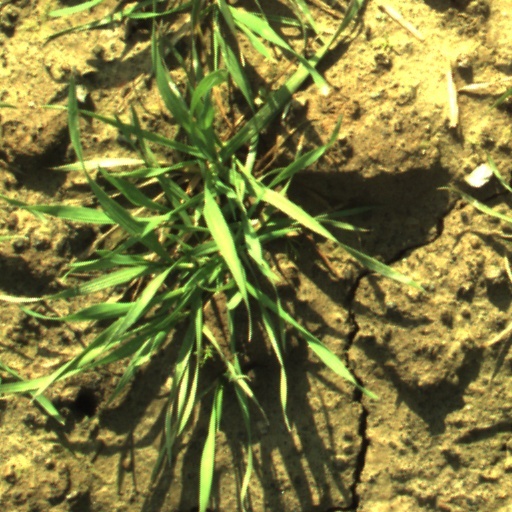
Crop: wheat